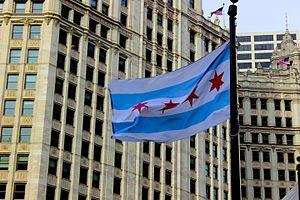
Le drapeau de Chicago est le drapeau officiel de la ville de Chicago, dans l'État de l'Illinois aux États-Unis. Il se compose de deux bandes horizontales bleu clair sur fond blanc, chaque bande représentant un sixième de la taille du drapeau, et se plaçant chacune dans la seconde rangée de la moitié à partir d'en haut et d'en bas. Entre les deux bandes bleues il y a quatre étoiles rouges à six pointes alignées et centrées horizontalement.